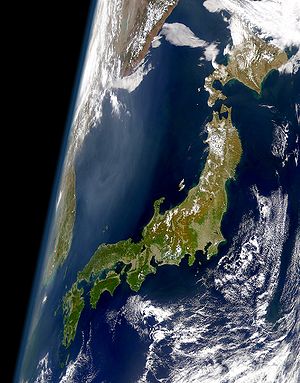
Japanske øhav
Satellitbillede af Japan.
Det japanske øhav, der udgør landet Japan, strækker sig omtrent fra nordøst til sydvest langs den nordøstlige kyst af det eurasiske fastland, og ligger på Stillehavets nordvestlige kyster. Det er sammensat af øerne fra Sakhalinøbuen og den Nordøstlige Japan bue.